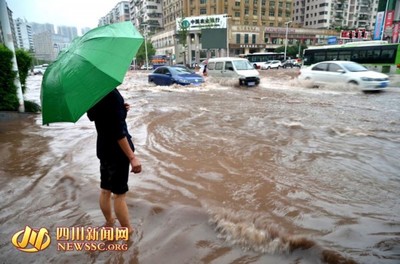
Weather: rain or strom